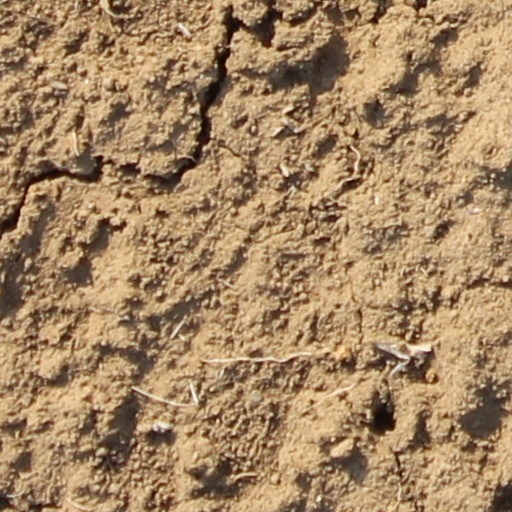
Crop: wheat